Haplocheirus

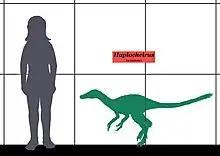
Size of "Haplocheirus" relative to a human

"Haplocheirus" was a relatively small coelurosaur, but it was one of the largest alvarezsaurs. Gregory S. Paul estimated that it was about long and weighed about . Rubén Molina-Pérez and Asier Larramendi gave a similar size estimate to Paul and additionally estimate that it would have been about tall at the hip. Later authors have noted that the holotype is most-likely a juvenile individual, and Zichuan Qin and colleagues estimated that an adult "Haplocheirus" could have weighed around .